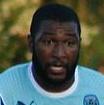
Age: 25